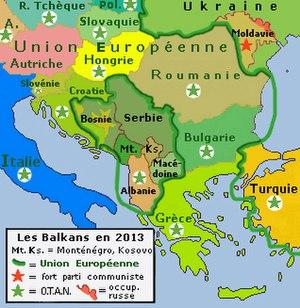
Carte des Balkans en 2010
Cet article retrace l'histoire de la Slovénie de l'antiquité jusqu'à aujourd'hui.
Le Monténégro, bien qu'étant le dernier État à avoir obtenu en Europe son indépendance, possède une longue histoire de plusieurs siècles.
Par différence de l’histoire naturelle de la péninsule, l’histoire des Balkans concerne les humains de cette région. Elle a produit de fortes convergences génétiques, culturelles et linguistiques. Cette riche histoire humaine est pourtant l’objet d’une multitude de revendications et de controverses nationalistes dues à la « balkanisation » voulue et inaugurée en 1878 par le Congrès de Berlin pour diviser la péninsule en petites puissances rivales, processus qui a fait dire à Winston Churchill : « la région des Balkans a tendance à produire plus d’histoire qu'elle ne peut en consommer ».
Cet article présente les faits marquants de l'histoire de la Serbie, un pays de l'Europe du sud.
L’histoire de la Roumanie, en tant qu'État moderne, ne commence réellement qu'avec la création des Principautés unies de Moldavie et de Valachie en 1859. Cependant, l'histoire des pays où évoluent les roumanophones remonte à l'Antiquité et comprend des territoires plus vastes que la Roumanie actuelle.